Jon Isaacs

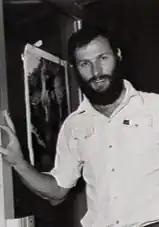
Isaacs in 1978.

Jonathan Martin Isaacs (born 10 September 1949) is an Australian former politician. He was the Labor member for Millner in the Northern Territory Legislative Assembly from 1977 to 1981, and was the ALP's first leader in that body and the Territory's first Opposition Leader.